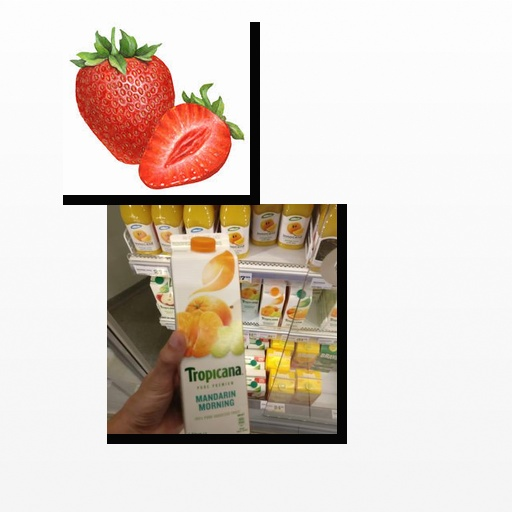
Food items: mandarin_juice, strawberry